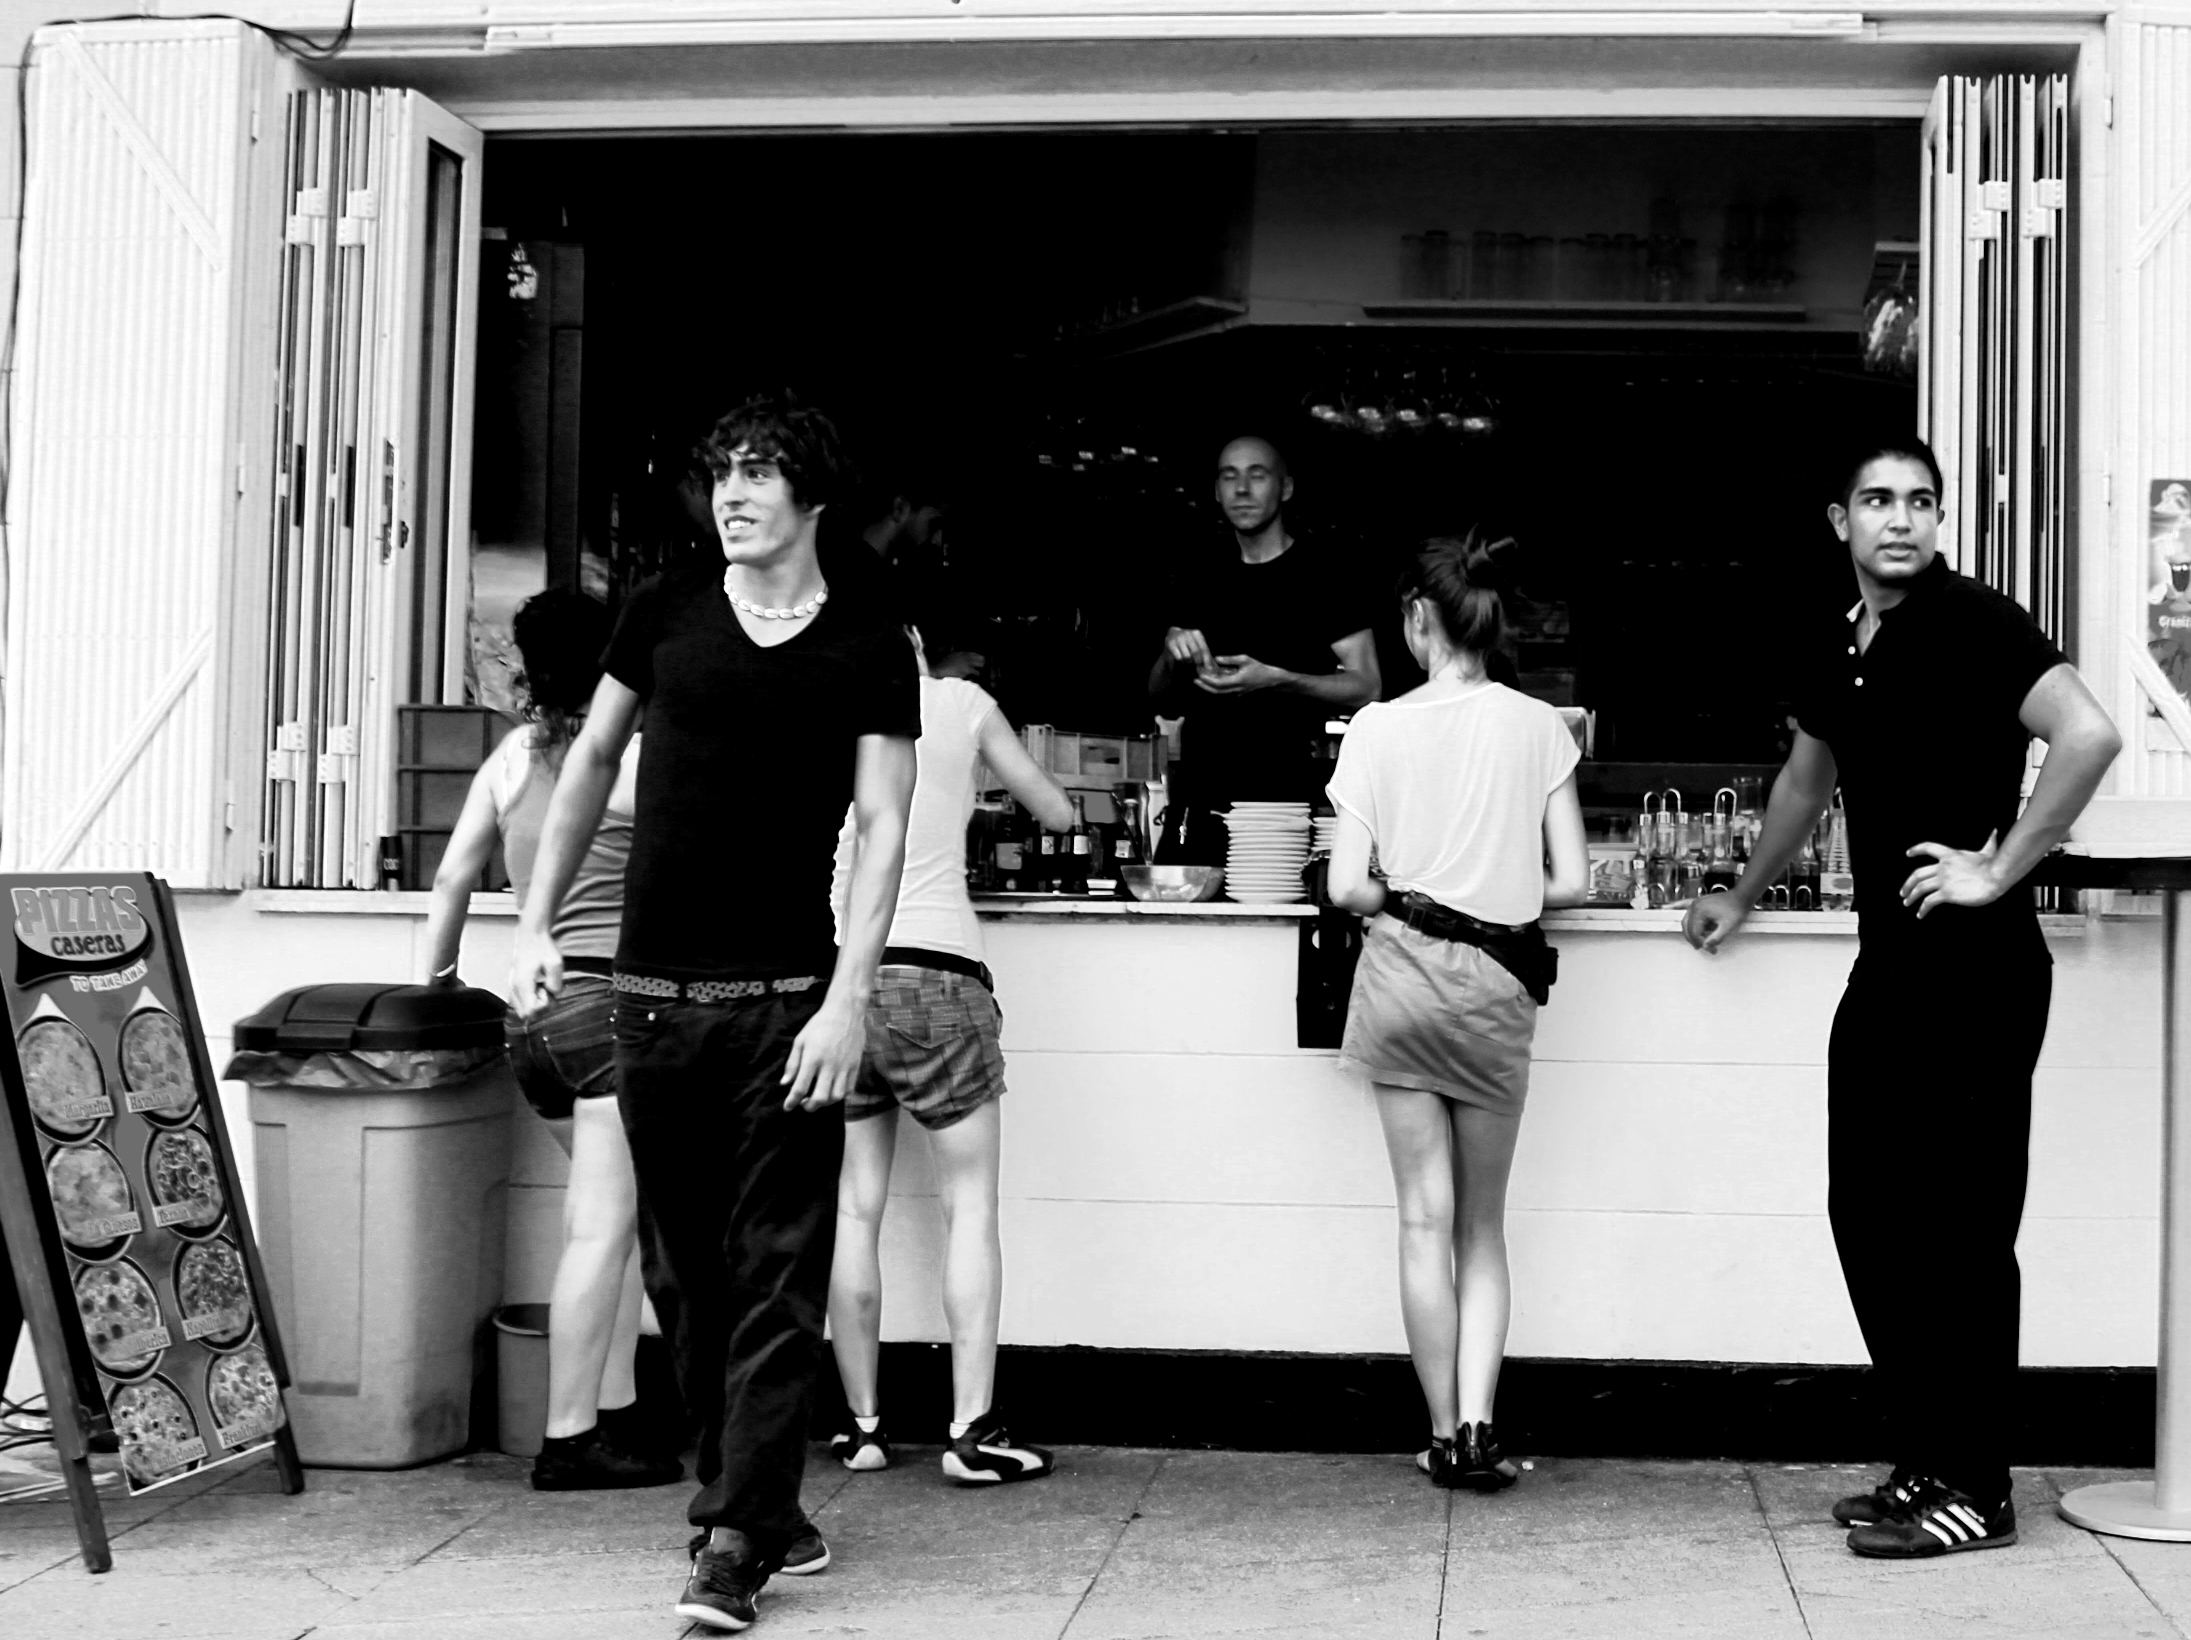
black and white, people, white, photography, black, monochrome, photograph, monochrome photography